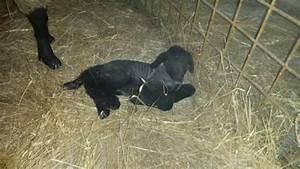
sheep